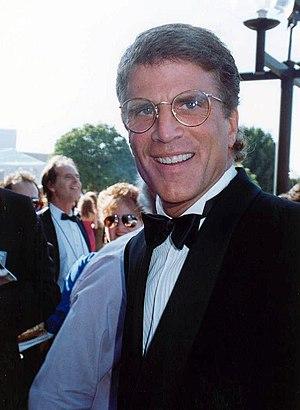
Edward Bridge Danson III, dit Ted Danson, est un acteur et producteur de cinéma américain, né le 29 décembre 1947 à San Diego.